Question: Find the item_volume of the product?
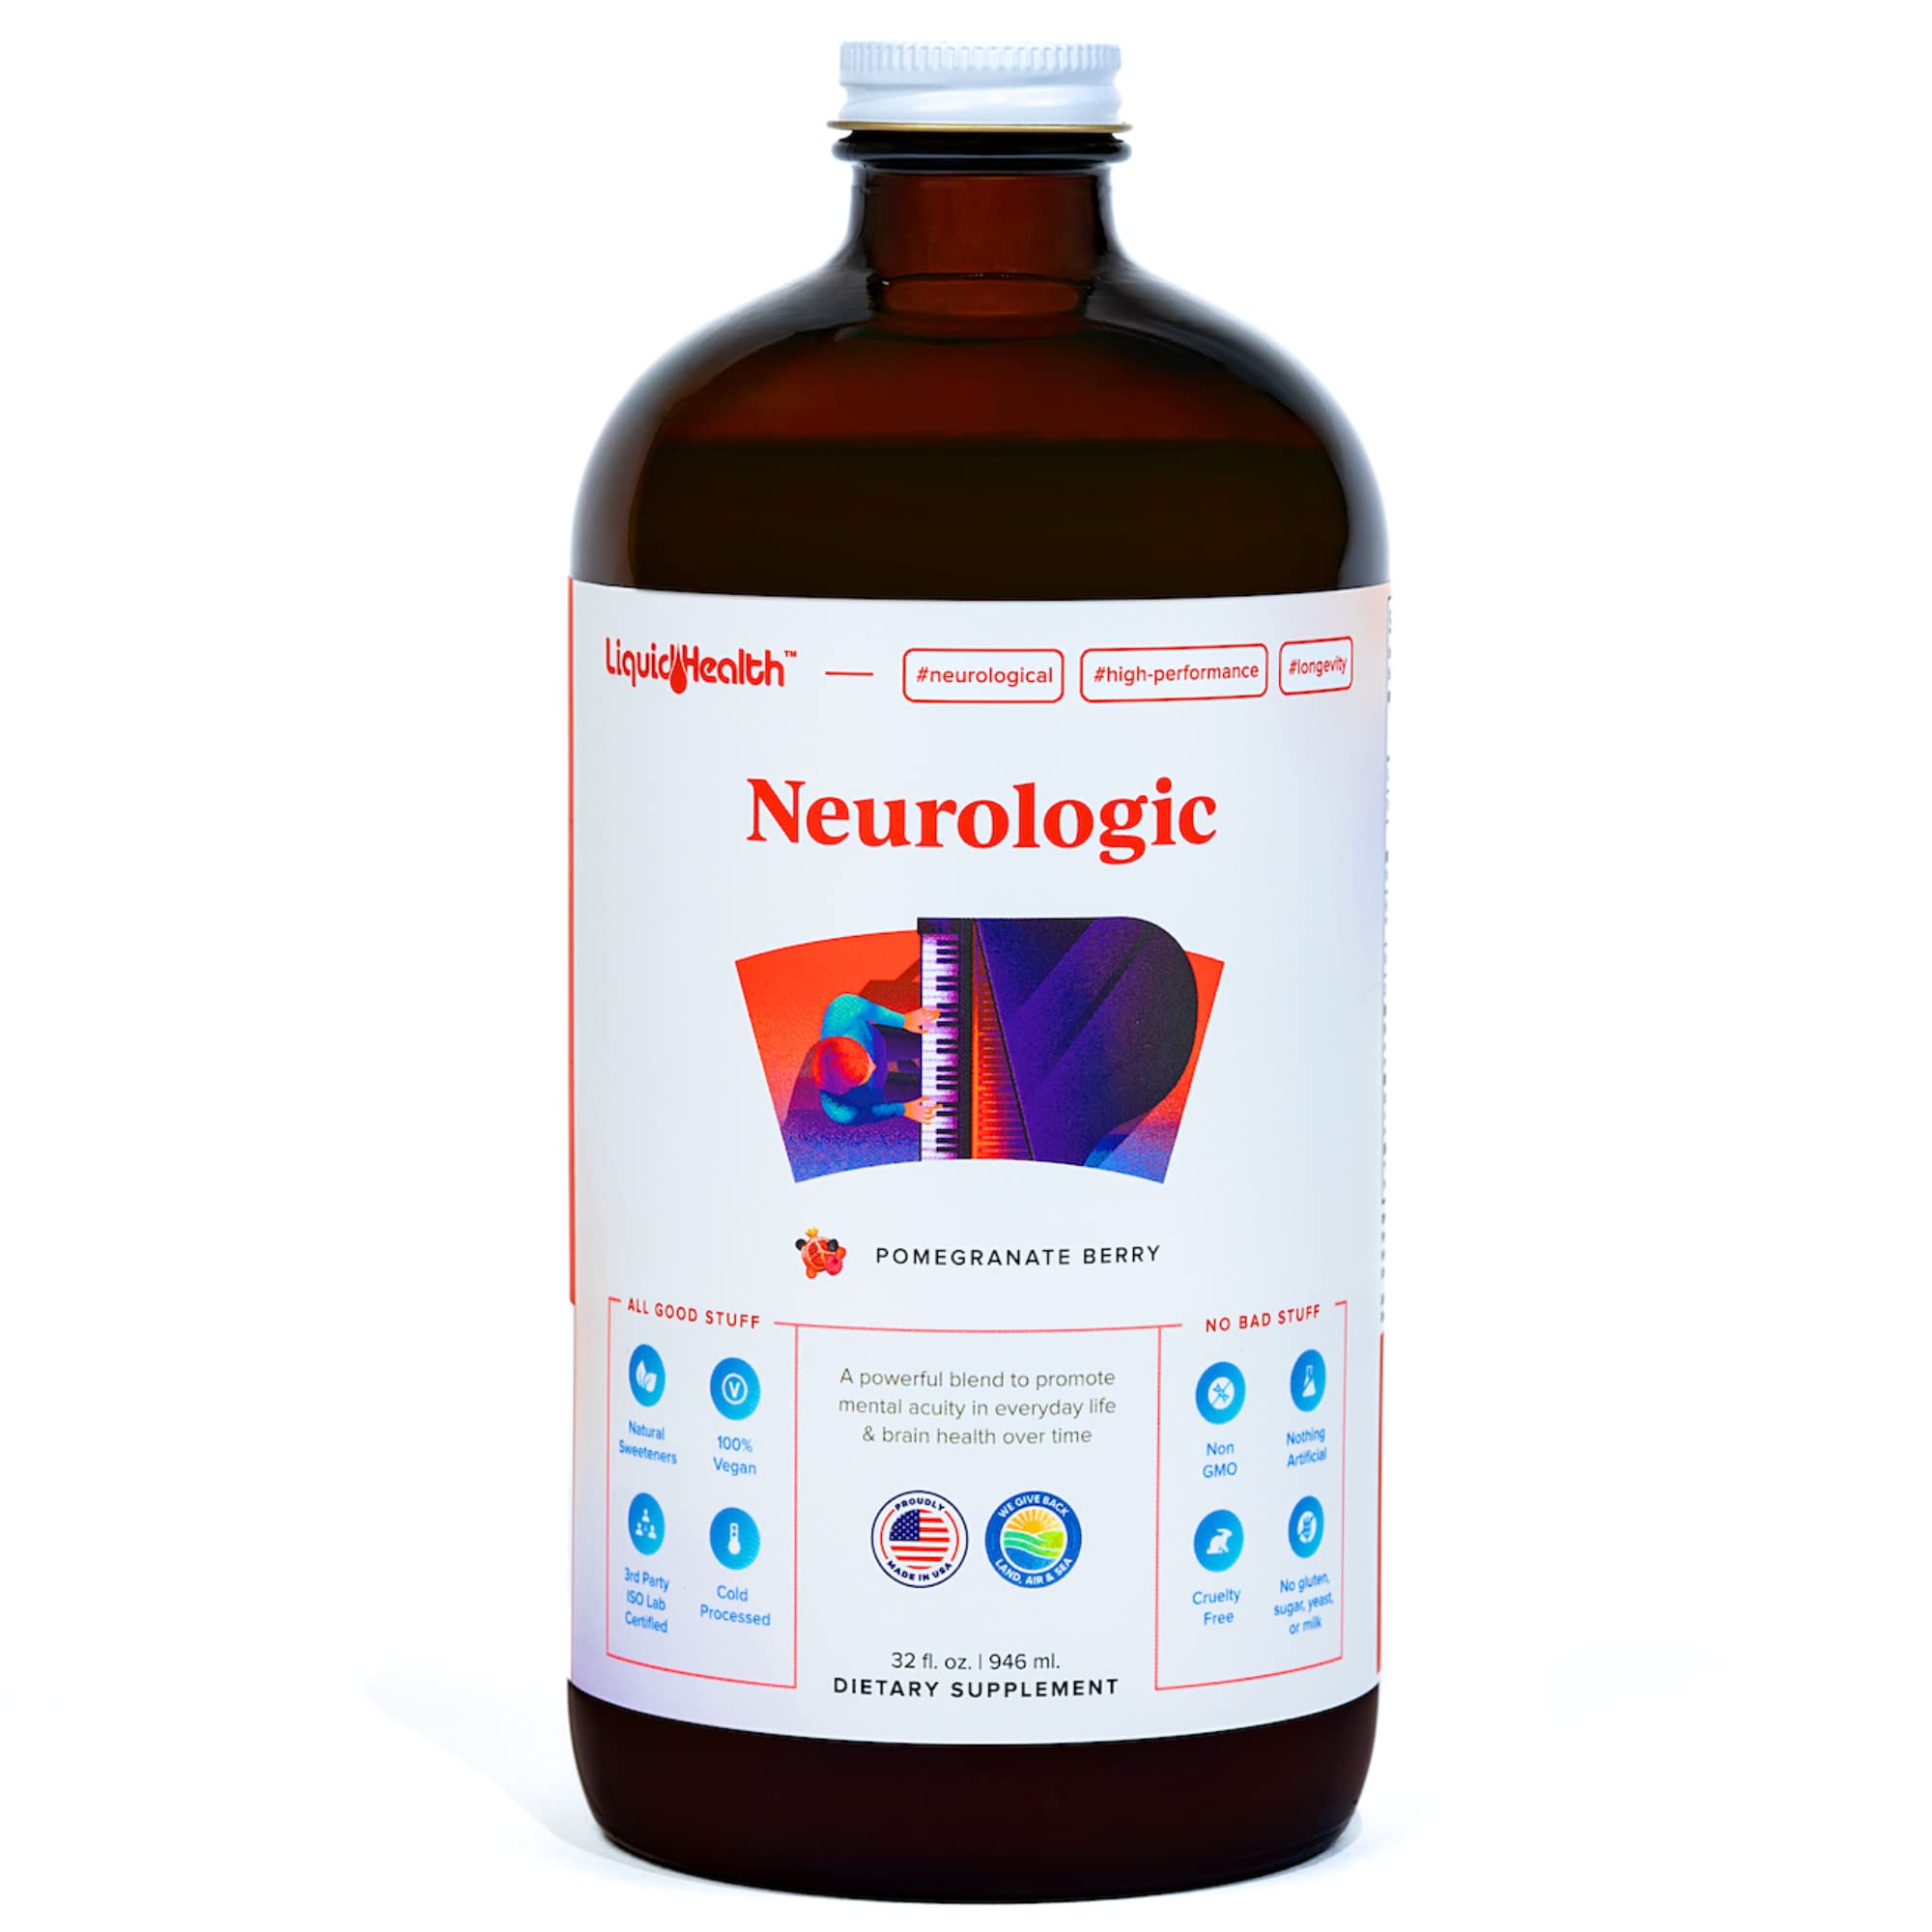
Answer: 32.0 fluid ounce